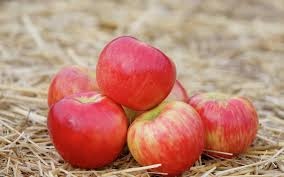
Label: apple